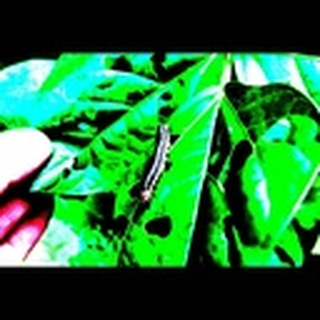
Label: cotton_army_worm